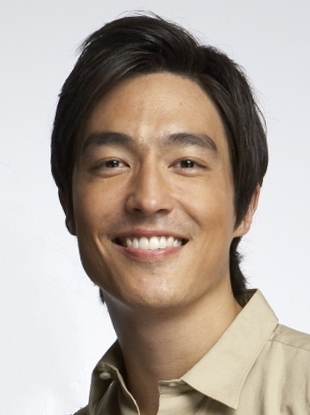
แดเนียล เฮนนีย์

| name = แดเนียล เฮนนีย์
| image =Daniel Henney cropped.jpg
| birthname = แดเนียล ฟิลลิป เฮนนีย์
| birthplace = คาร์สันซิตี (รัฐมิชิแกน)|คาร์สันซิตี รัฐมิชิแกน สหรัฐอเมริกา
| occupation = นายแบบ, นักแสดง
| yearsactive = 2001 - ปัจจุบัน
| website =
แดเนียล ฟิลลิป เฮนนีย์ () เกิดเมื่อวันที่ 28 พฤศจิกายน พ.ศ. 2522|ค.ศ. 1979 เป็นนักแสดงชาวเกาหลี-อเมริกัน และเป็นนายแบบ เขาเกิดที่คาร์สันซิตี (รัฐมิชิแกน)|คาร์สันซิตี รัฐมิชิแกน แม่ของเขาเป็นชาวเกาหลี-อเมริกัน ส่วนพ่อของเขาเป็นชาวอเมริกันเชื้อสายอังกฤษ เฮนนีย์เริ่มทำงานเป็นนายแบบในสหรัฐอเมริกาในปี 2001 และทำงานในฝรั่งเศส อิตาลี ฮ่องกง ไต้หวัน ขณะที่เขายังเรียนอยู่ที่วิทยาลัย หลังจากนั้นปรากฏตัวครั้งแรกในเกาหลีใต้กับโฆษณาเครื่องสำอาง
เฮนนีย์แสดงละครเกาหลีใต้ เรื่อง "My Lovely Sam Soon|My Name is Kim Sam Soon" จากนั้นเขาเริ่มปรับตัวด้านภาษาได้จึงเริ่มมีผลงานในรายการวาไรตี้โชว์อย่างเช่น "Family Outing" 다니엘 헤니 "모델은 순간예술, 배우는 인생을 연기"
ในปี 2009 เขาแสดงในภาพยนตร์ฮอลลีวูดเรื่องแรกคือ "X-Men Origins: Wolverine" ในปีเดียวกันเขาแสดงในละครโทรทัศน์ทางช่องซีบีเอสที่ชื่อ "Three Rivers (TV series)|Three Rivers"
== ขนาดร่างกาย ==
* สูง 188cm,
* น้ำหนัก : 73kg,
*Otype เลือด,
*สำนักงาน Apple Of The Eye (2013,03,03)
== ผลงานการแสดง ==
=== ซีรีส์ ===
*"NCIS: Los Angeles" as undercover NCIS agent Paul Angelo; Season 5, Episode 21 (CBS, 2014)
*"Revolution" as Peter Garner; Season 2, Episodes 13, 14, and 15 (NBC, 2014)
*"Hawaii Five-0" as Michael Noshimuri (CBS, 2012)
*"The Fugitive: Plan B" as Kai (KBS2, 2010)
*"Three Rivers (TV series)|Three Rivers" as David Lee (CBS, 2009)
*"Spring Waltz" as Philip (KBS2, 2006)
*"Hello Franceska" as Elizabeth's first love, Episodes 47 and 48 (MBC, 2005)
*"My Lovely Sam Soon" as Dr. Henry Kim (MBC, 2005)
=== ภาพยนตร์ ===
*"Big Hero 6 (film)|Big Hero 6" as Tadashi Hamada, พากย์ (2014)
*"The Spy: Undercover Operation" as Ryan (2013)
*"One Night Surprise" as Bill (2013)
*"The Last Stand (2013 film)|The Last Stand" as Agent Phil Hayes (2013)
*"Shanghai Calling" as Sam (2012)
*"Papa (film)|Papa" as music producer cameo appearance|cameo (2012)
*"X-Men Origins: Wolverine" as David North (comics)|Agent Zero (Hollywood debut, 2009)
*"My Father" as James Parker (2007)
*"Seducing Mr. Perfect" as Robin Heiden (2006)
== อ้างอิง ==
หมวดหมู่:นักแสดงเกาหลีใต้
หมวดหมู่:นักแสดงอเมริกัน
หมวดหมู่:ชาวอเมริกันเชื้อสายเกาหลี
หมวดหมู่:ชาวอเมริกันเชื้อสายอังกฤษ
หมวดหมู่:ชาวอเมริกันเชื้อสายไอริช
หมวดหมู่:บุคคลจากรัฐมิชิแกน
หมวดหมู่:ผู้ได้รับรางวัลบลูดรากอนฟิล์ม สาขานักแสดงชายหน้าใหม่ยอดเยี่ยม